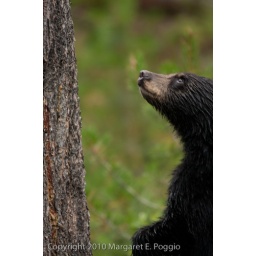
Black bear cub seen right off the road on my drive up Signal Mountain in Grand Teton National Park.